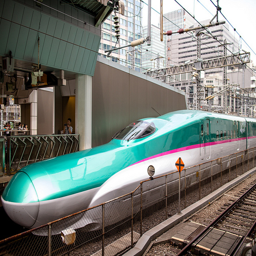
Passenger rail rain arriving at the station for passenger pick up.
A green and white striped train stopped in a train station
A commuter train sits at a train station.
A high tech speed train on the rail road tracks.
A neon colored bullet train pulling up to the station.